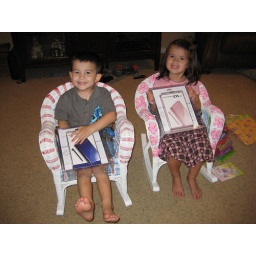
My baby boy and girl turn 5! She is older by one minute